Susan G. Komen 3-Day for the Cure

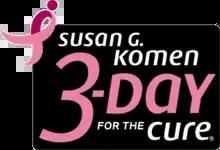
The current "Susan G. Komen 3-Day for the Cure" logo.

The Susan G. Komen 3-Day, frequently referred to as the 3-Day, is a 60-mile walk to raise funds for Susan G. Komen for the Cure and promote awareness to fight breast cancer. Individual participants must raise at least $2,300 to walk 60 miles (96 km) over a three-day weekend.